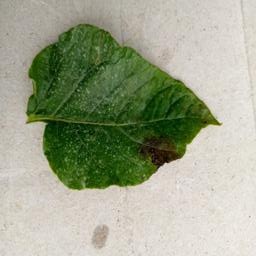
Etiqueta: Late Blight